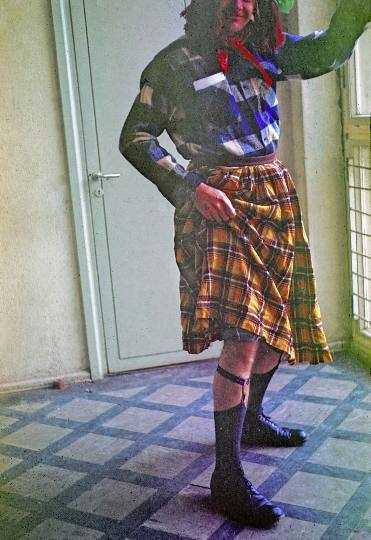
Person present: Yes